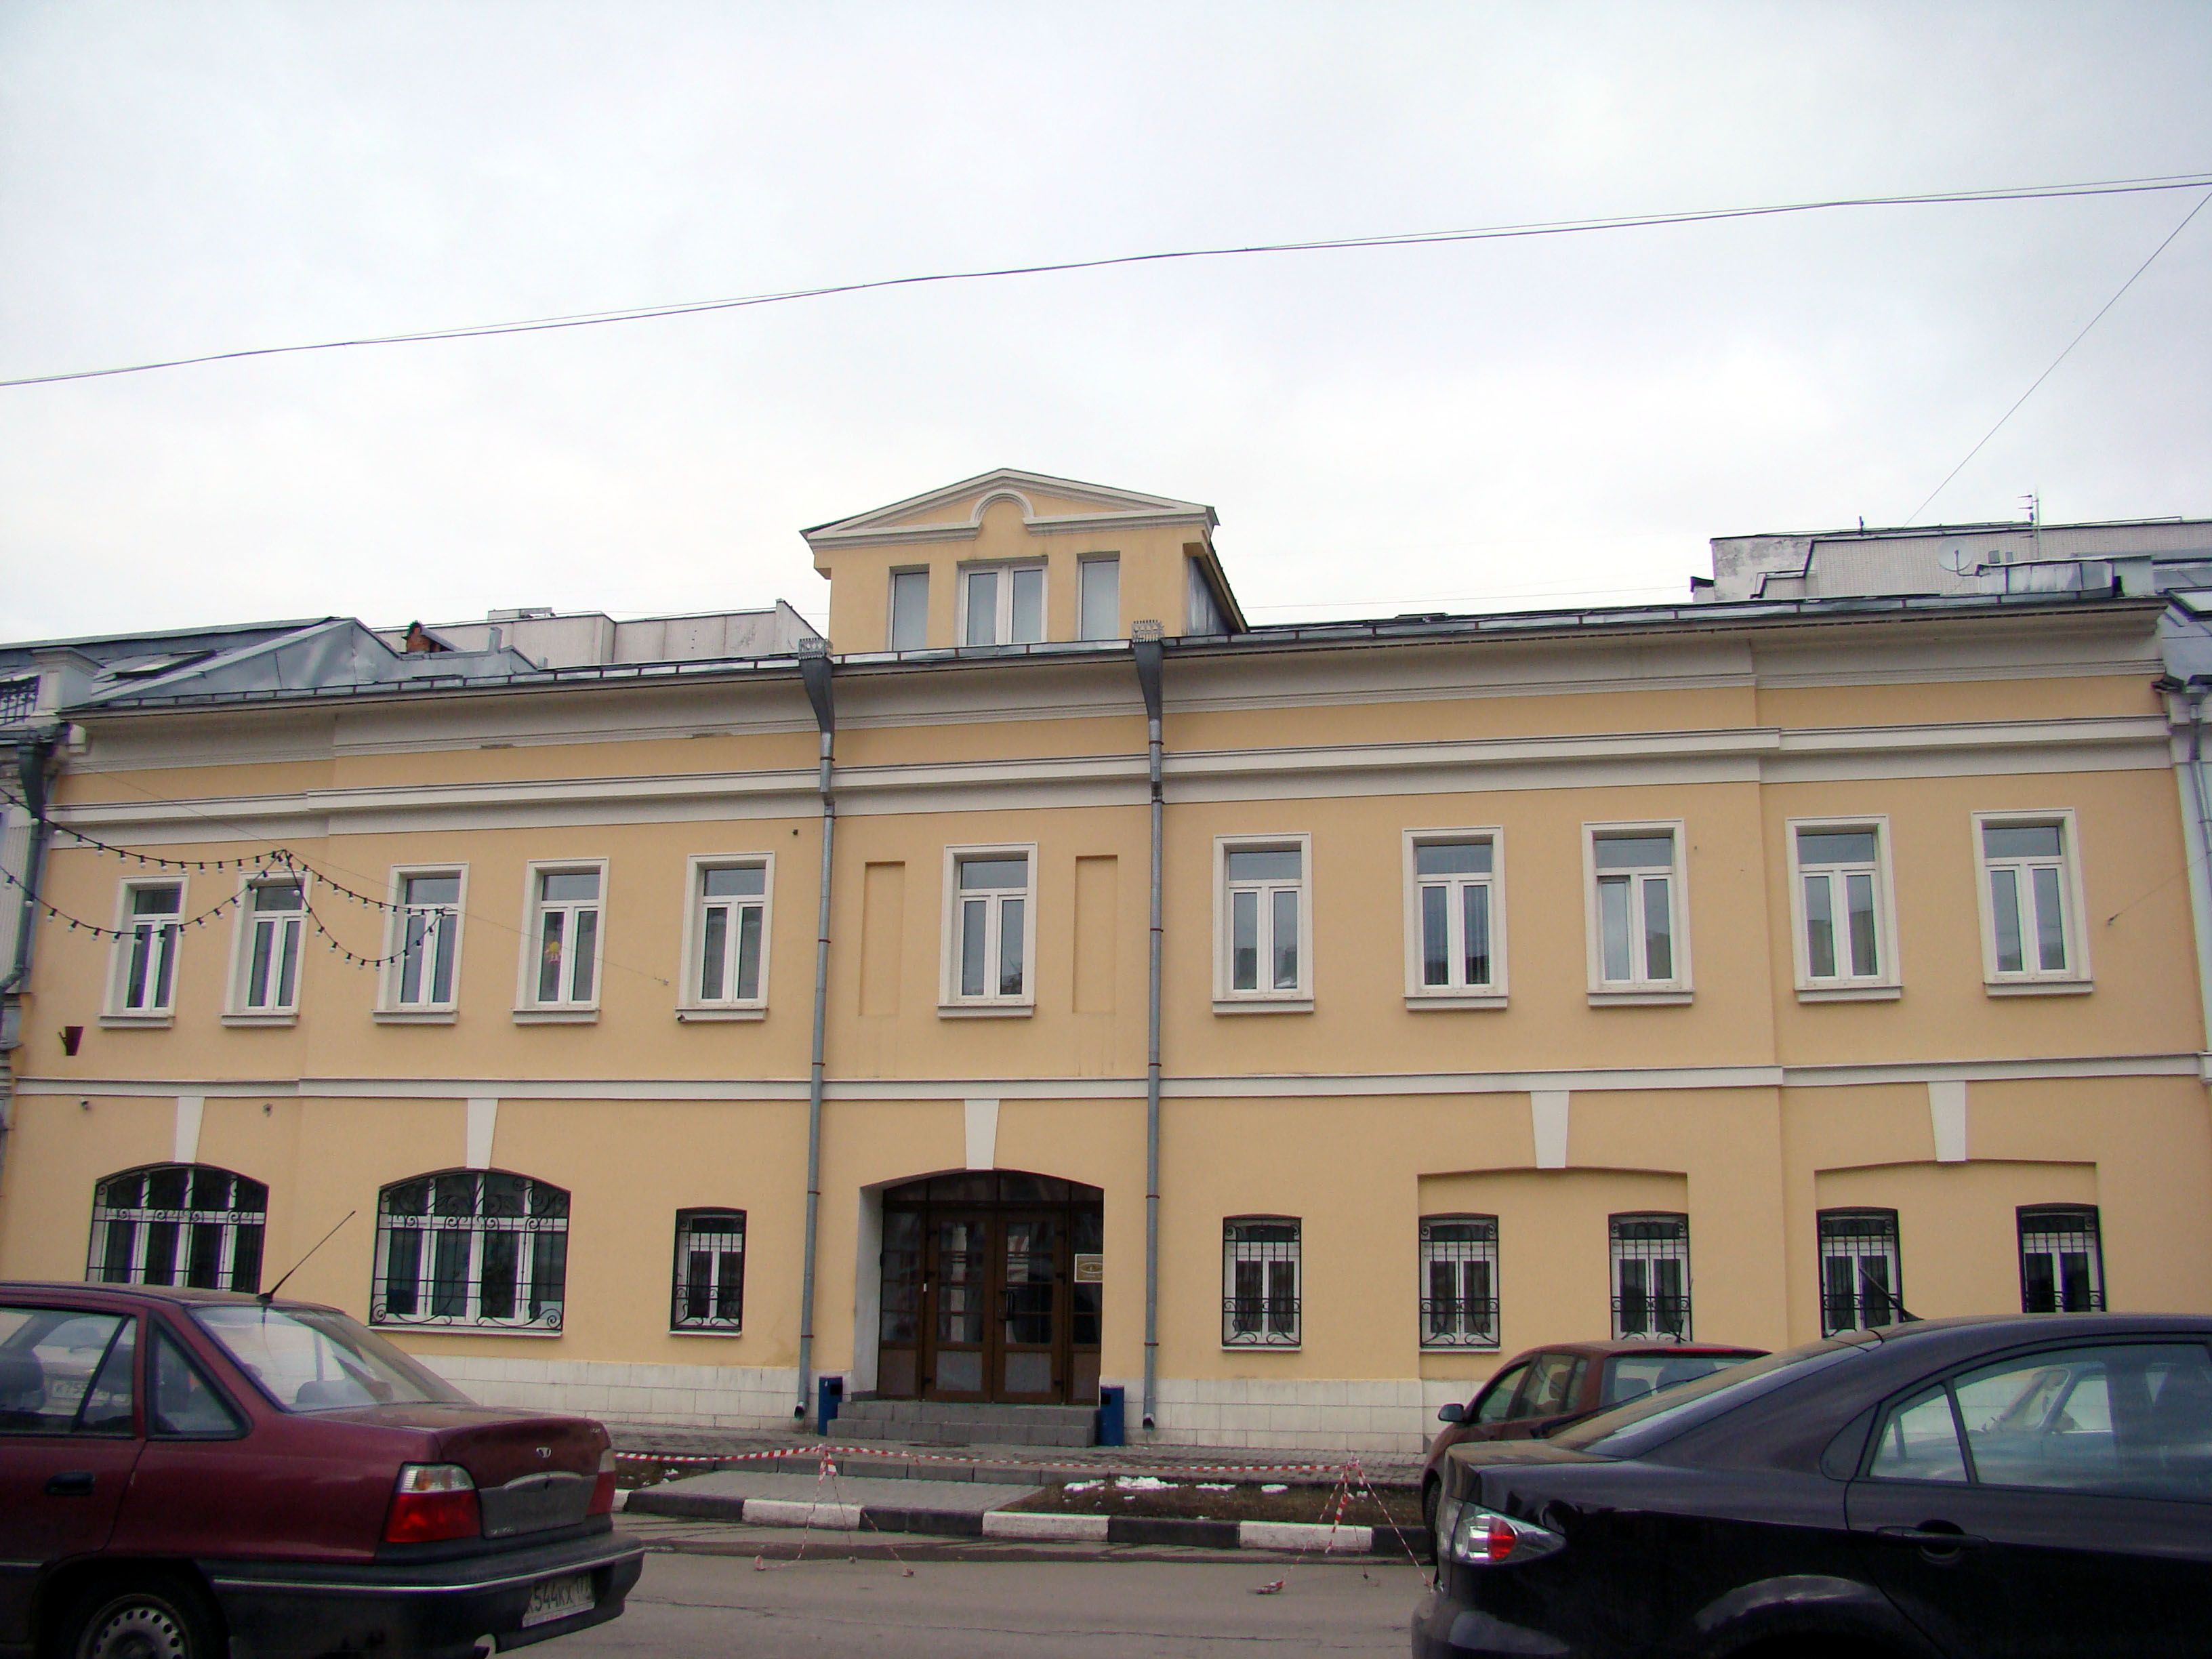
architecture, street, house, town, building, city, cityscape, downtown, plaza, facade, property, cool image, sony, moscow, russia, cityscapes, moskau, moscou, dsc, h9, dsch9, neighbourhood, residential area